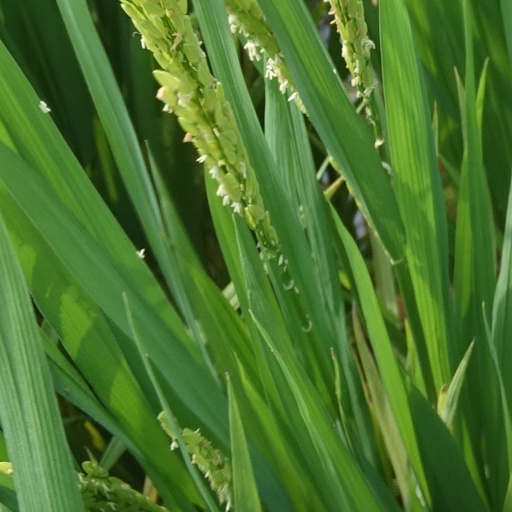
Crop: rice